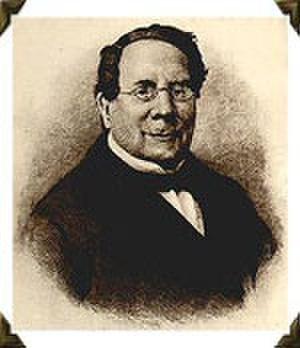
Ramón de Mesonero Romanos est un écrivain espagnol rattaché au costumbrismo. Il a écrit Tipos y caracteres : bocetos de cuadros de costumbres entre 1843 et 1862.